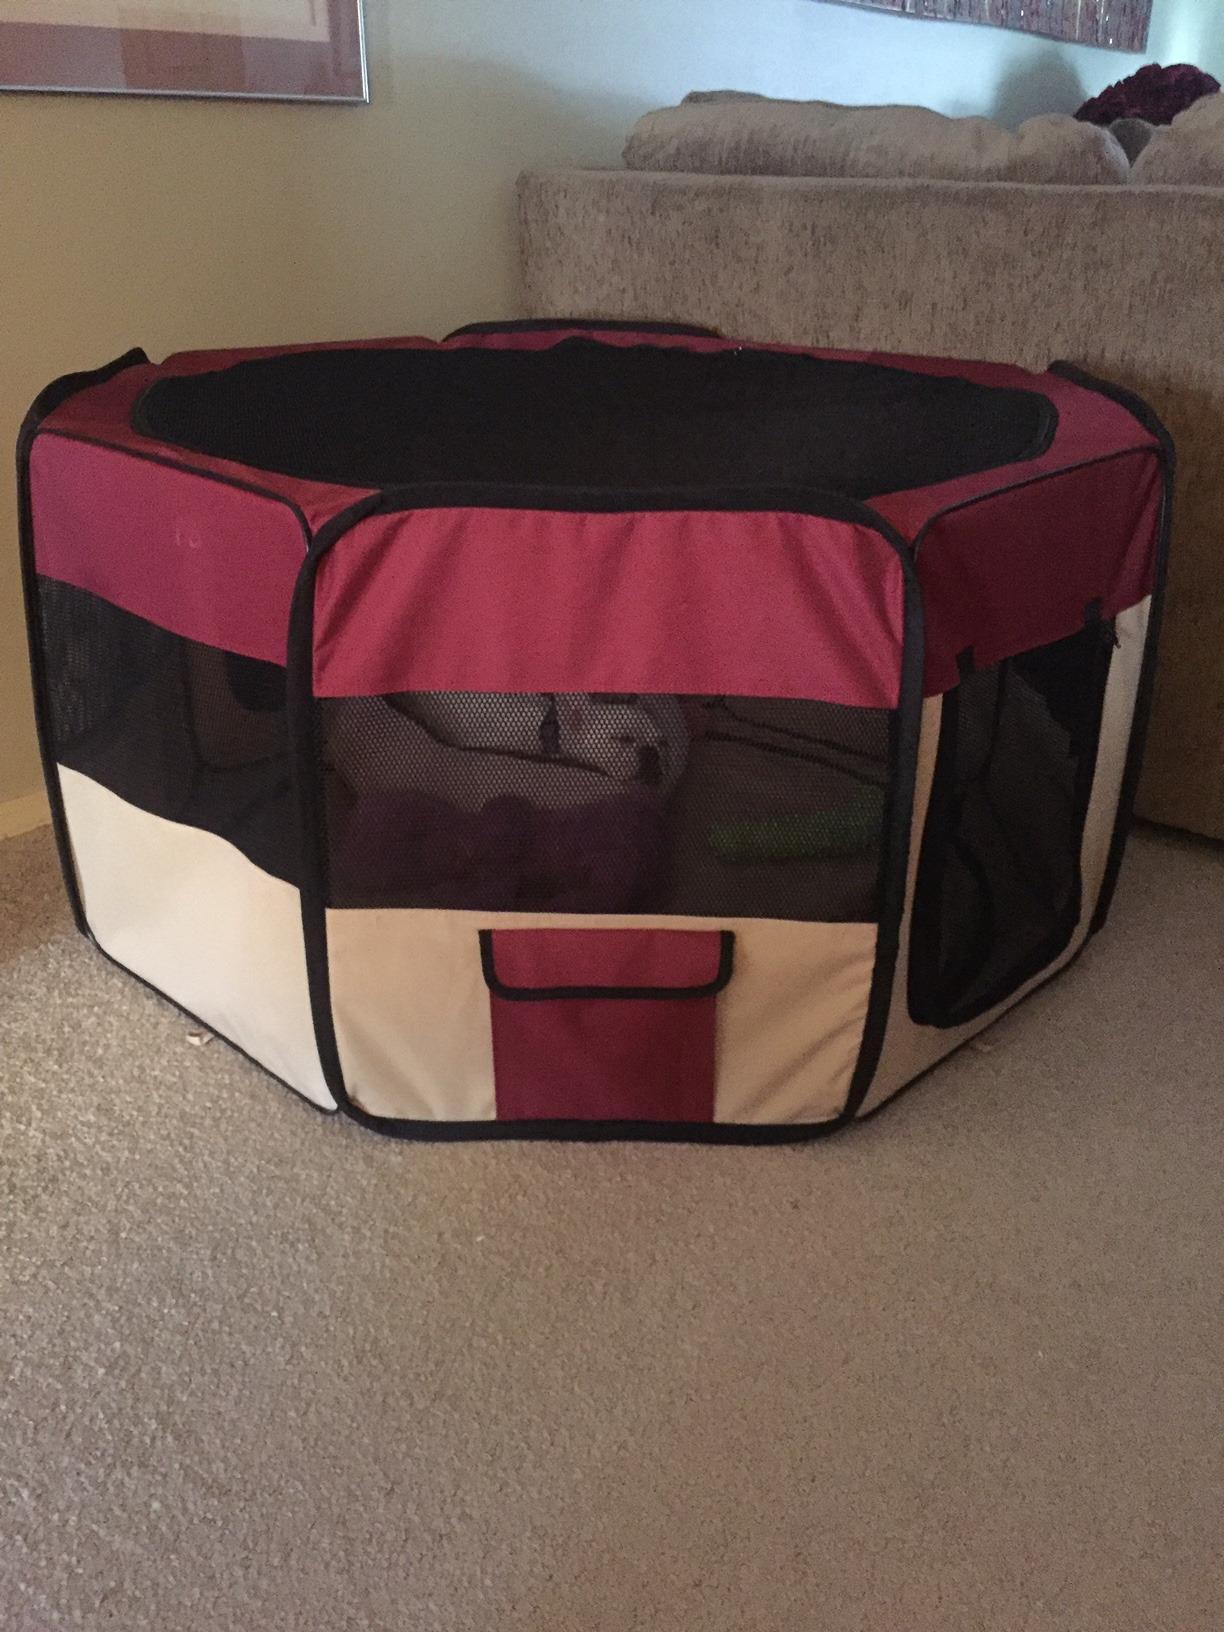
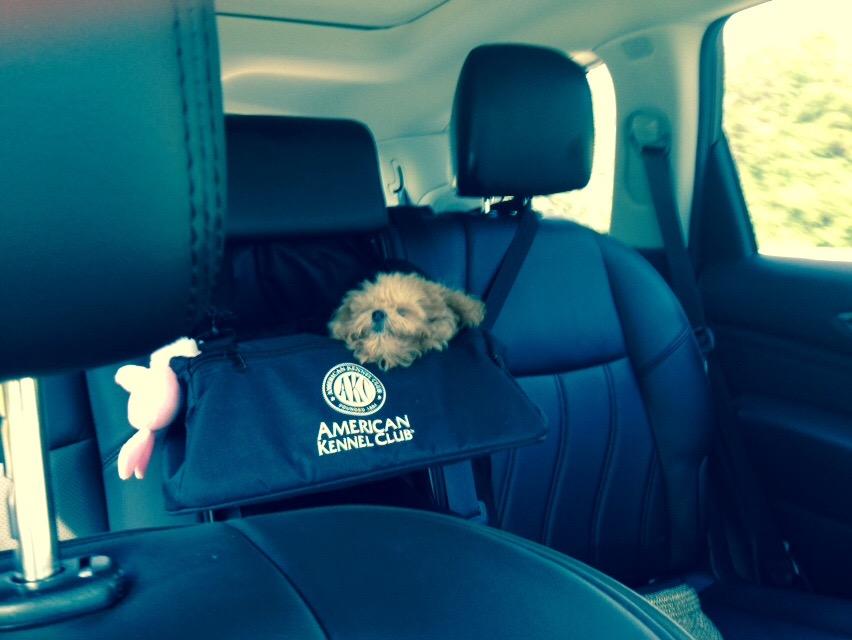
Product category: items_kennel
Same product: no